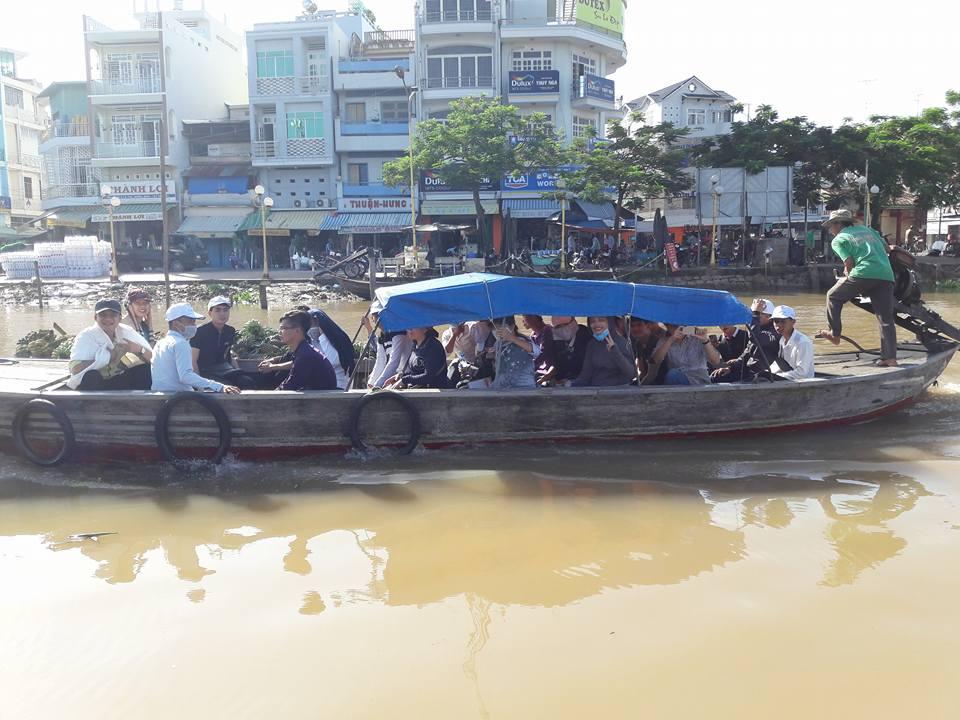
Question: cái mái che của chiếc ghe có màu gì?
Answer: cái mái che có màu xanh dương